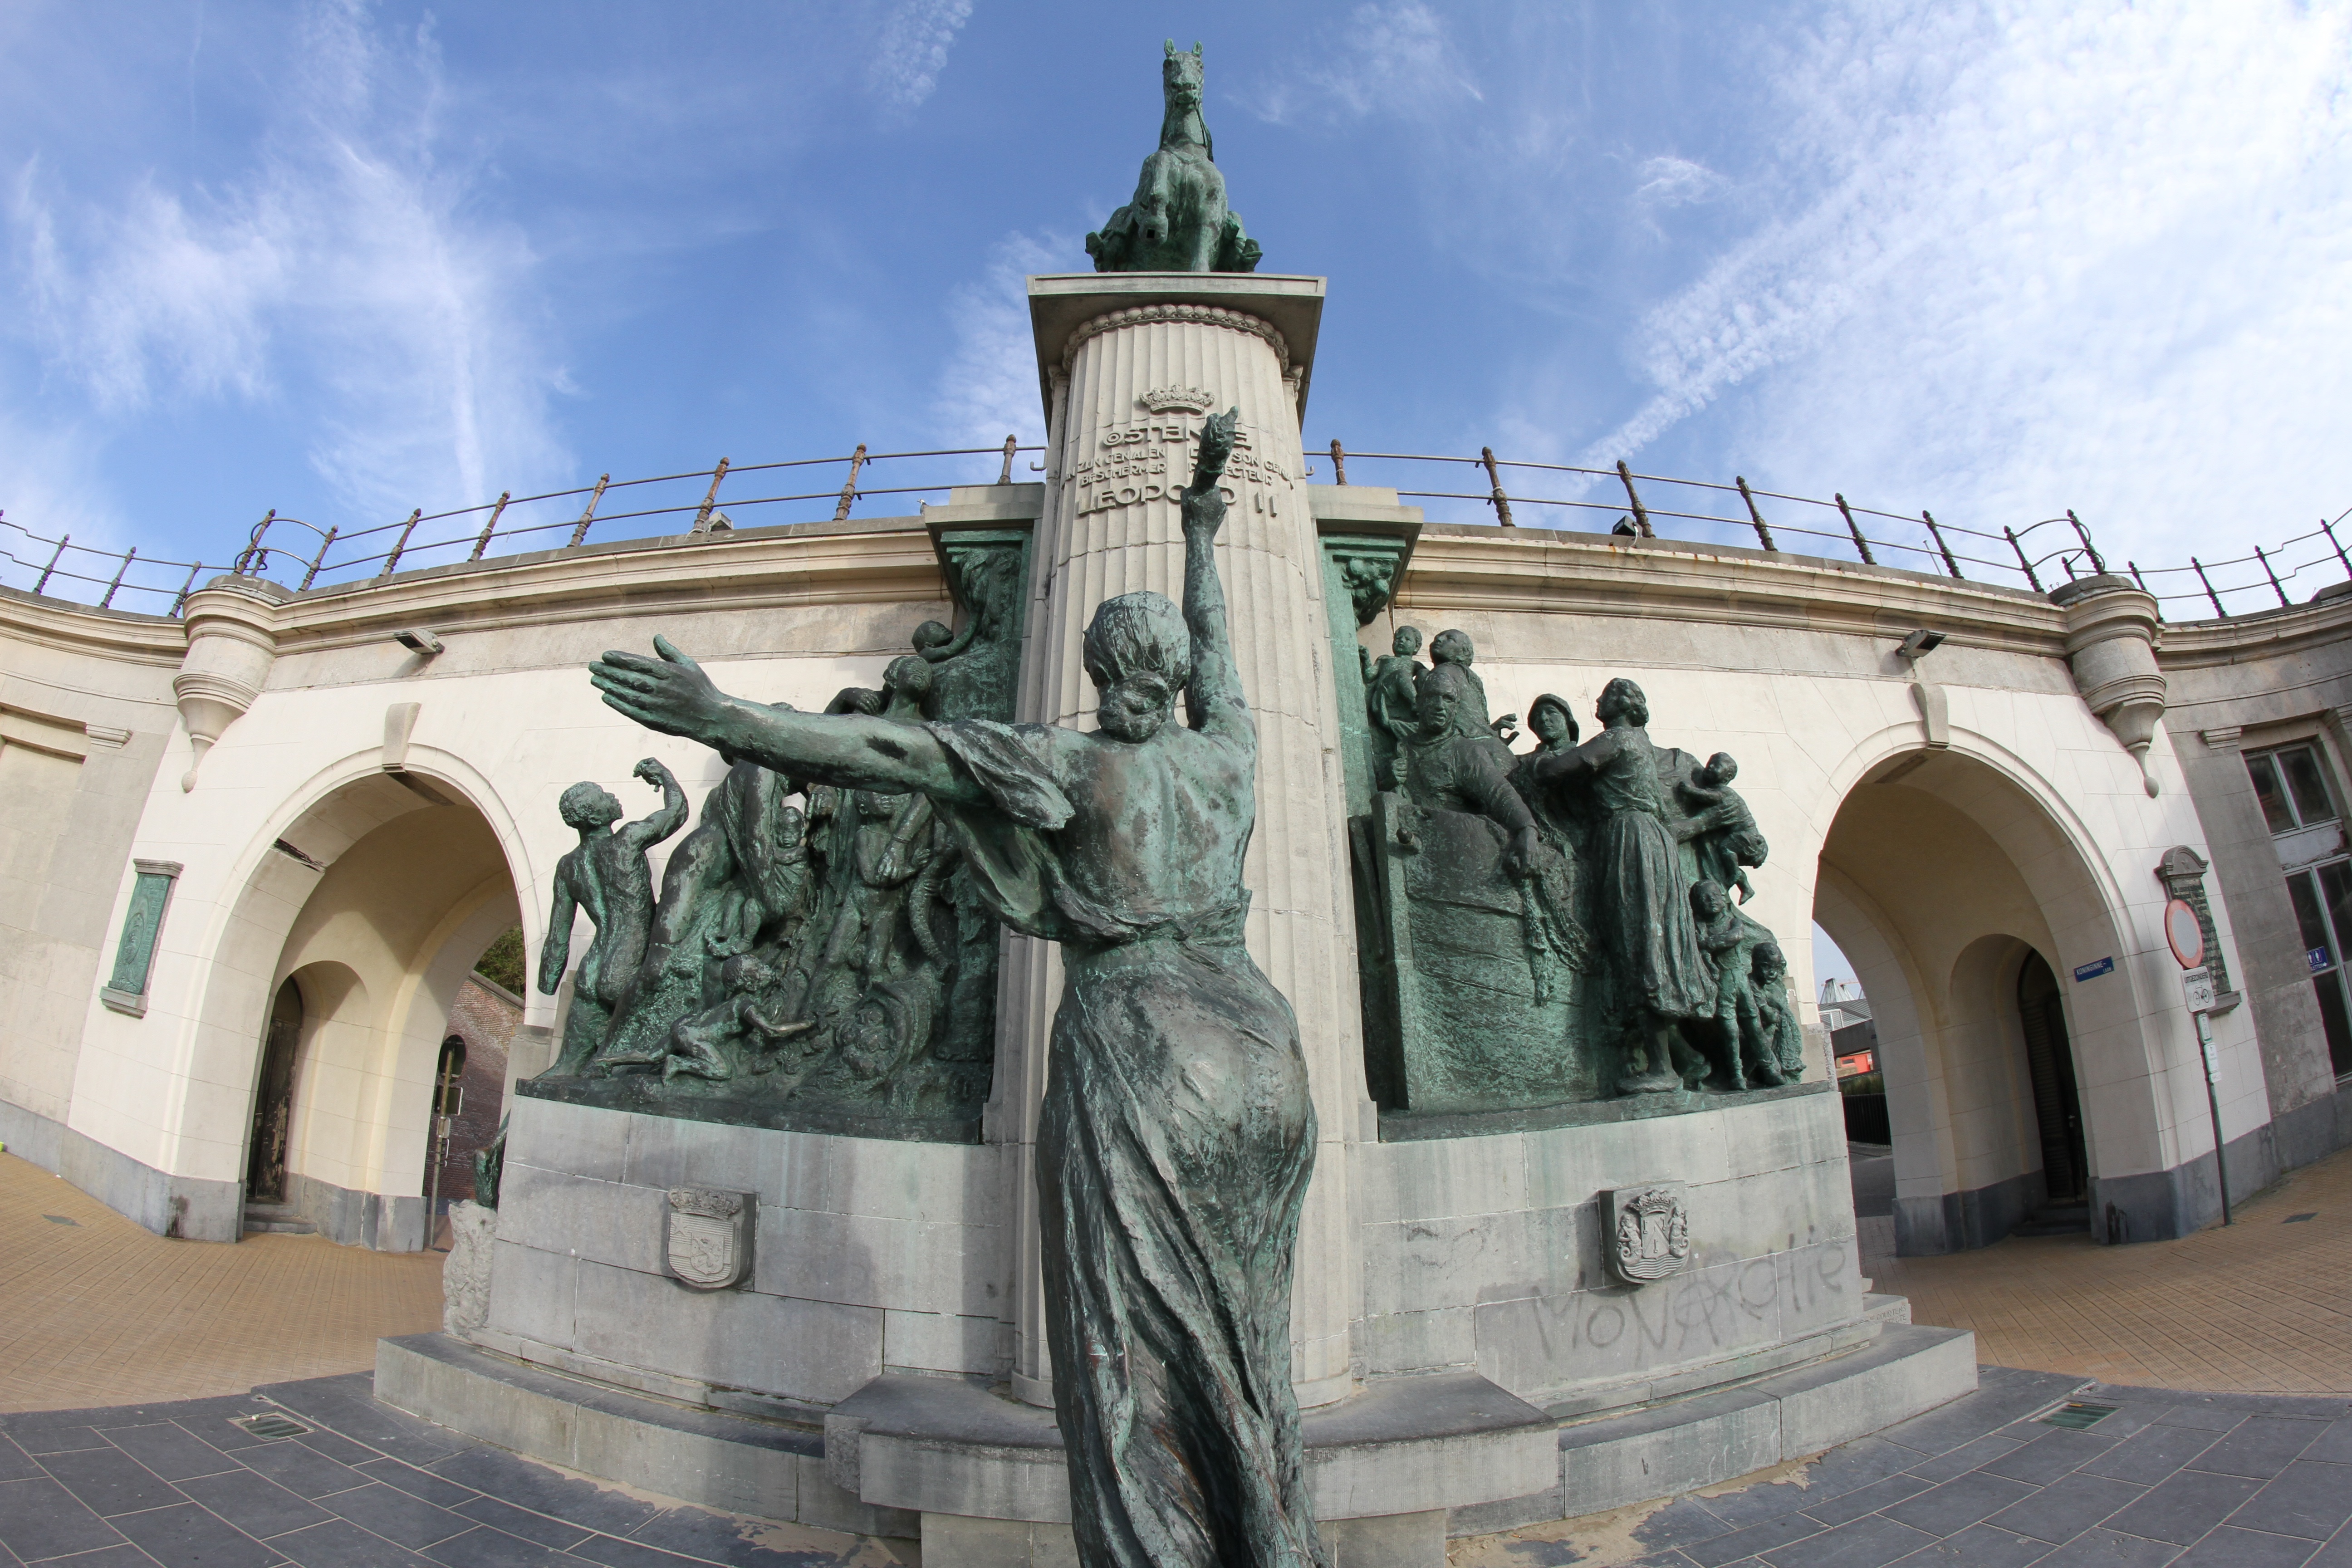
architecture, monument, statue, arch, plaza, landmark, facade, church, tourism, place of worship, fisheye, town square, basilica, leopold, oostende, ancient history